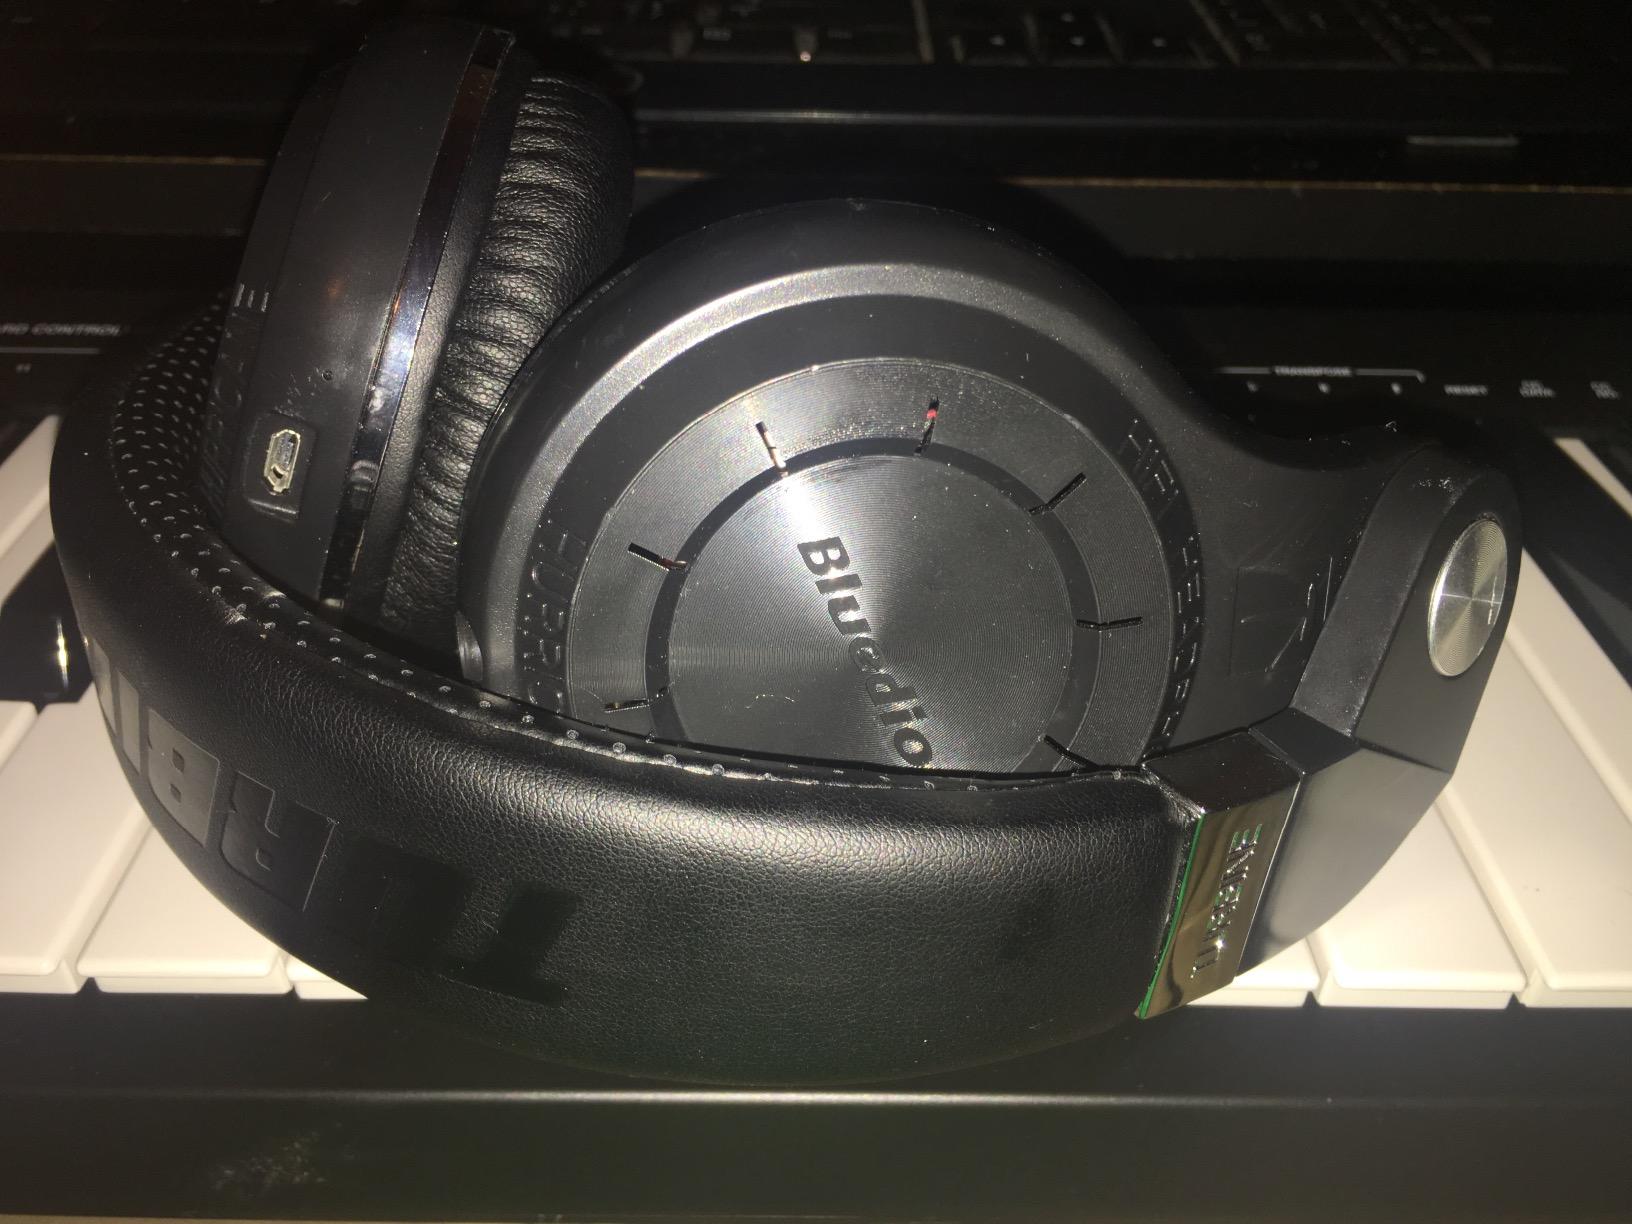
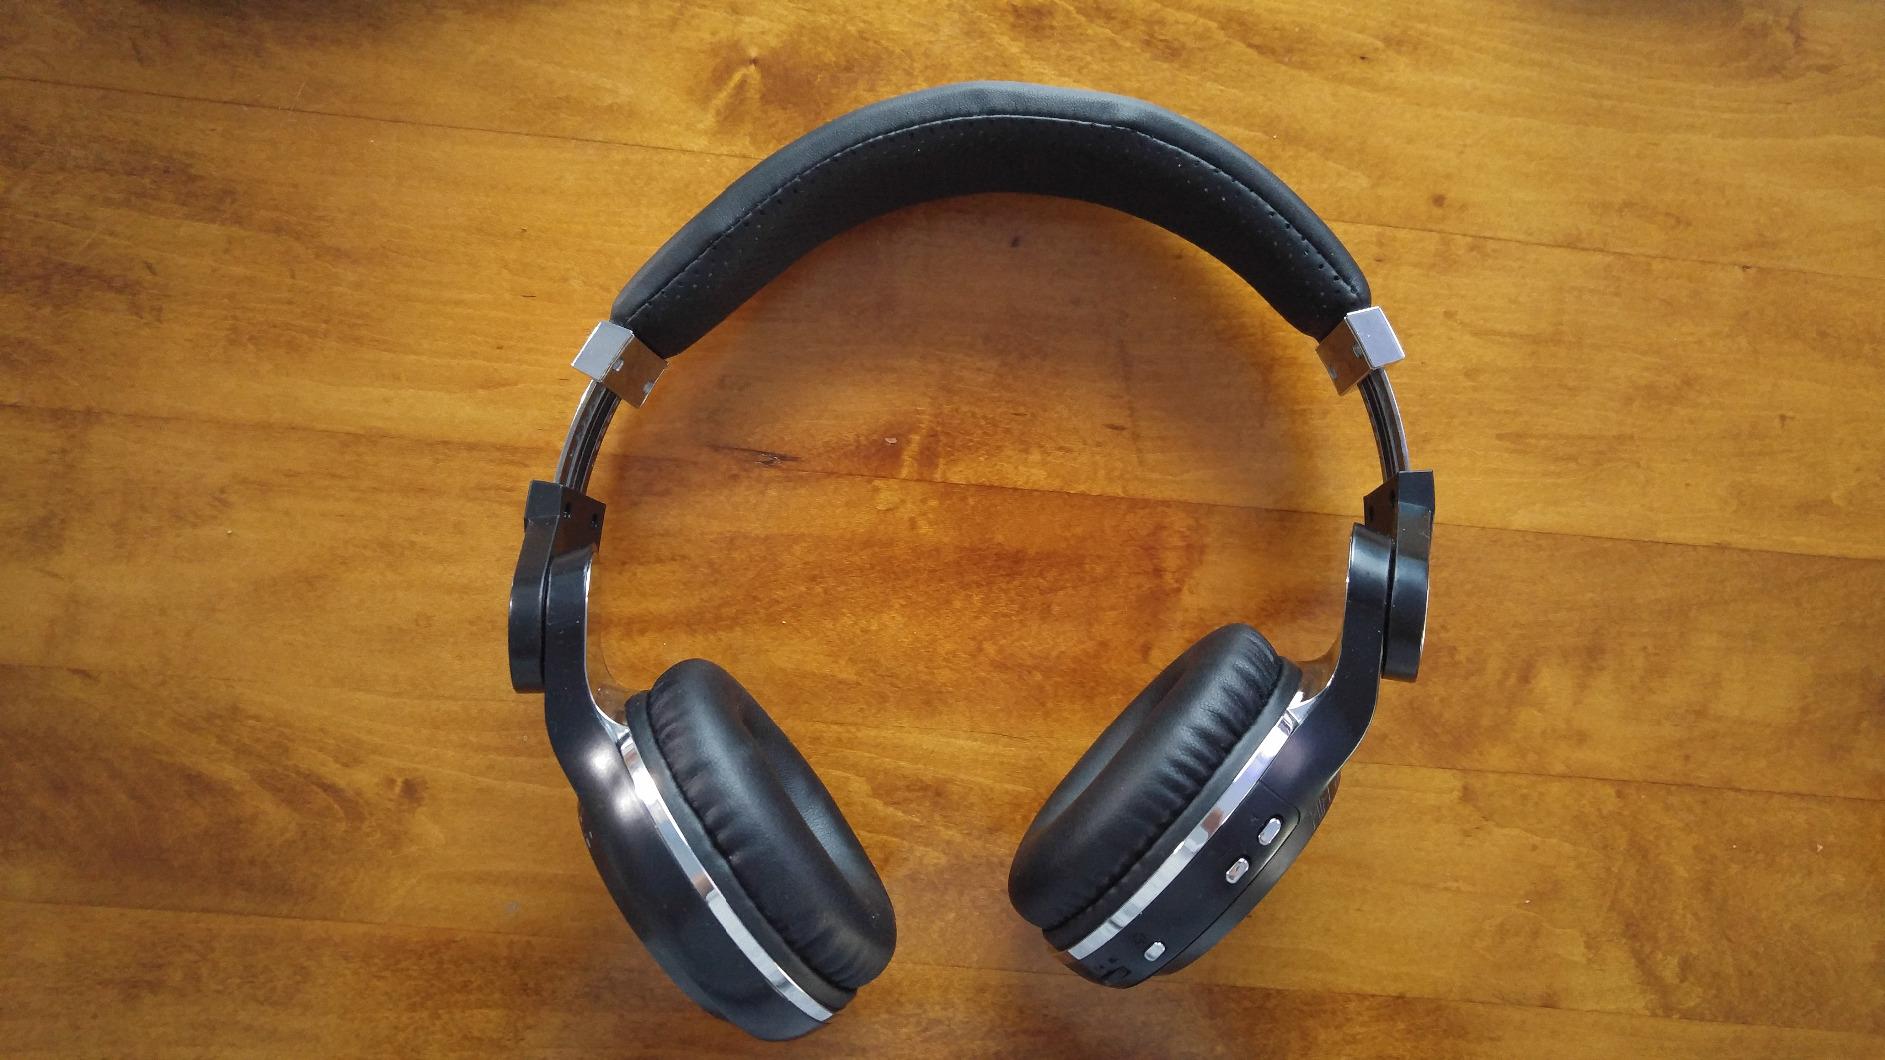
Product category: headphones
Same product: yes